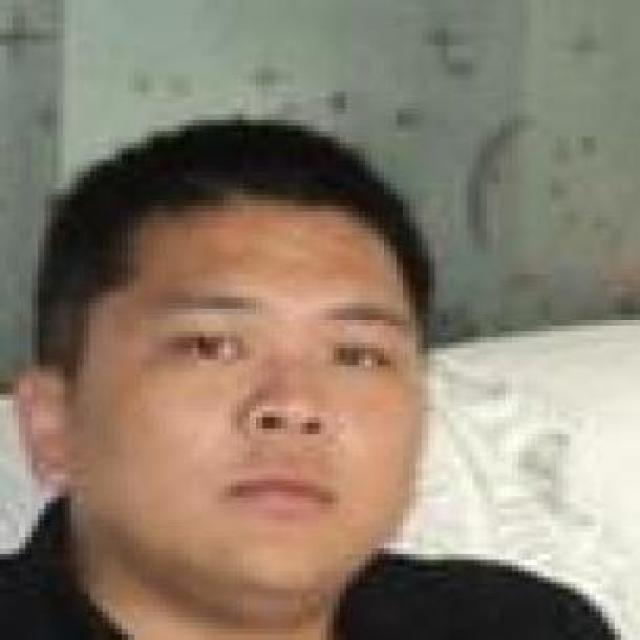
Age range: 21-44